Sustainable Governance Indicators

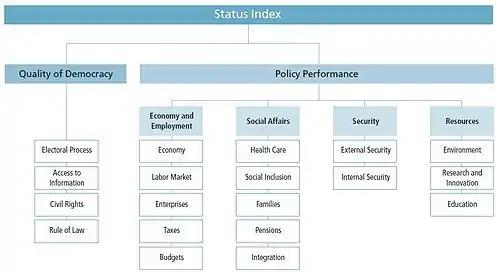
Construction of the SGI Status Index

Status Index scores are composite measures, based on numerous quantitative and qualitative assessments. The democracy category counts for half of the index score, while the four policy-specific categories collectively provide the remainder.